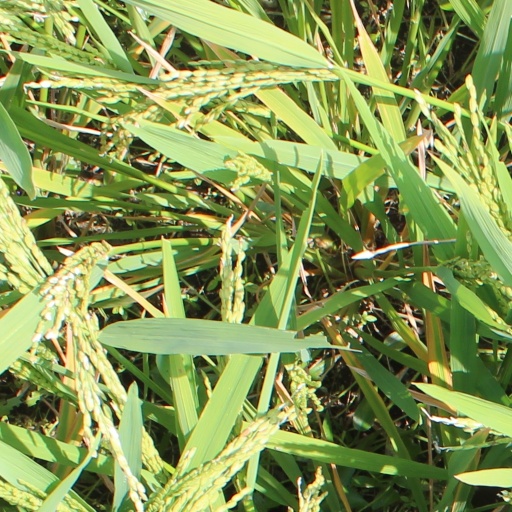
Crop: rice